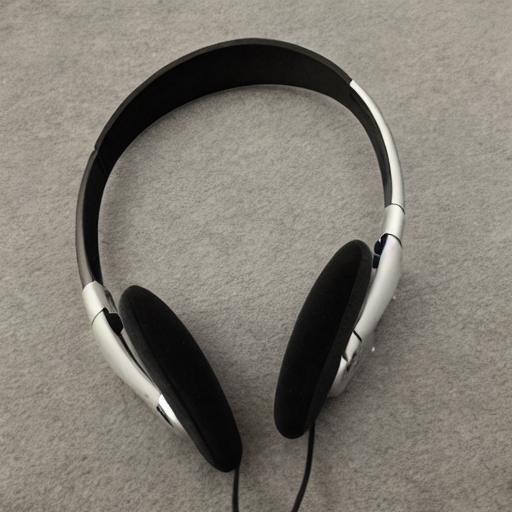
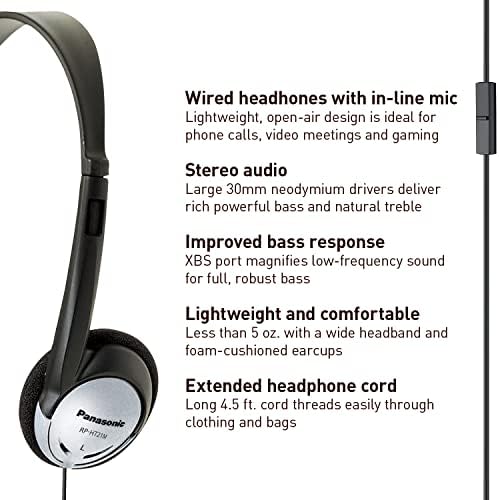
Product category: headphones
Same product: no